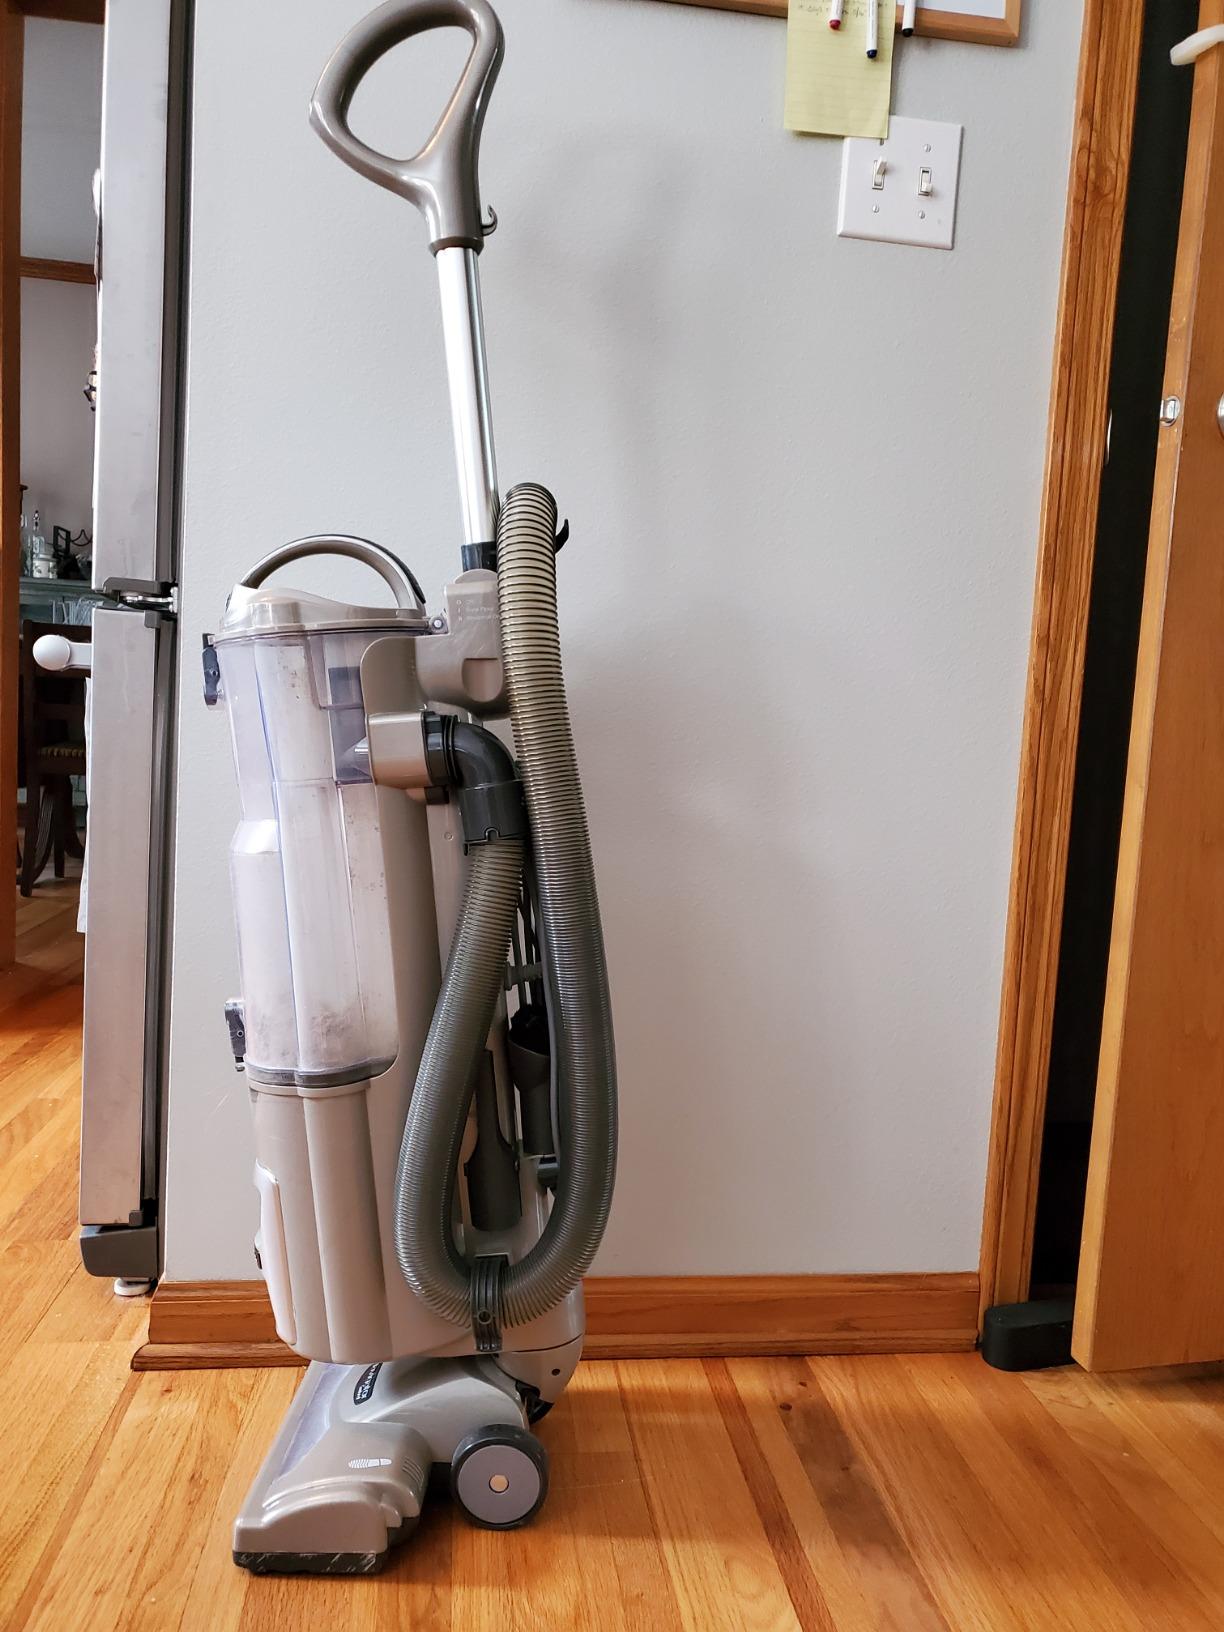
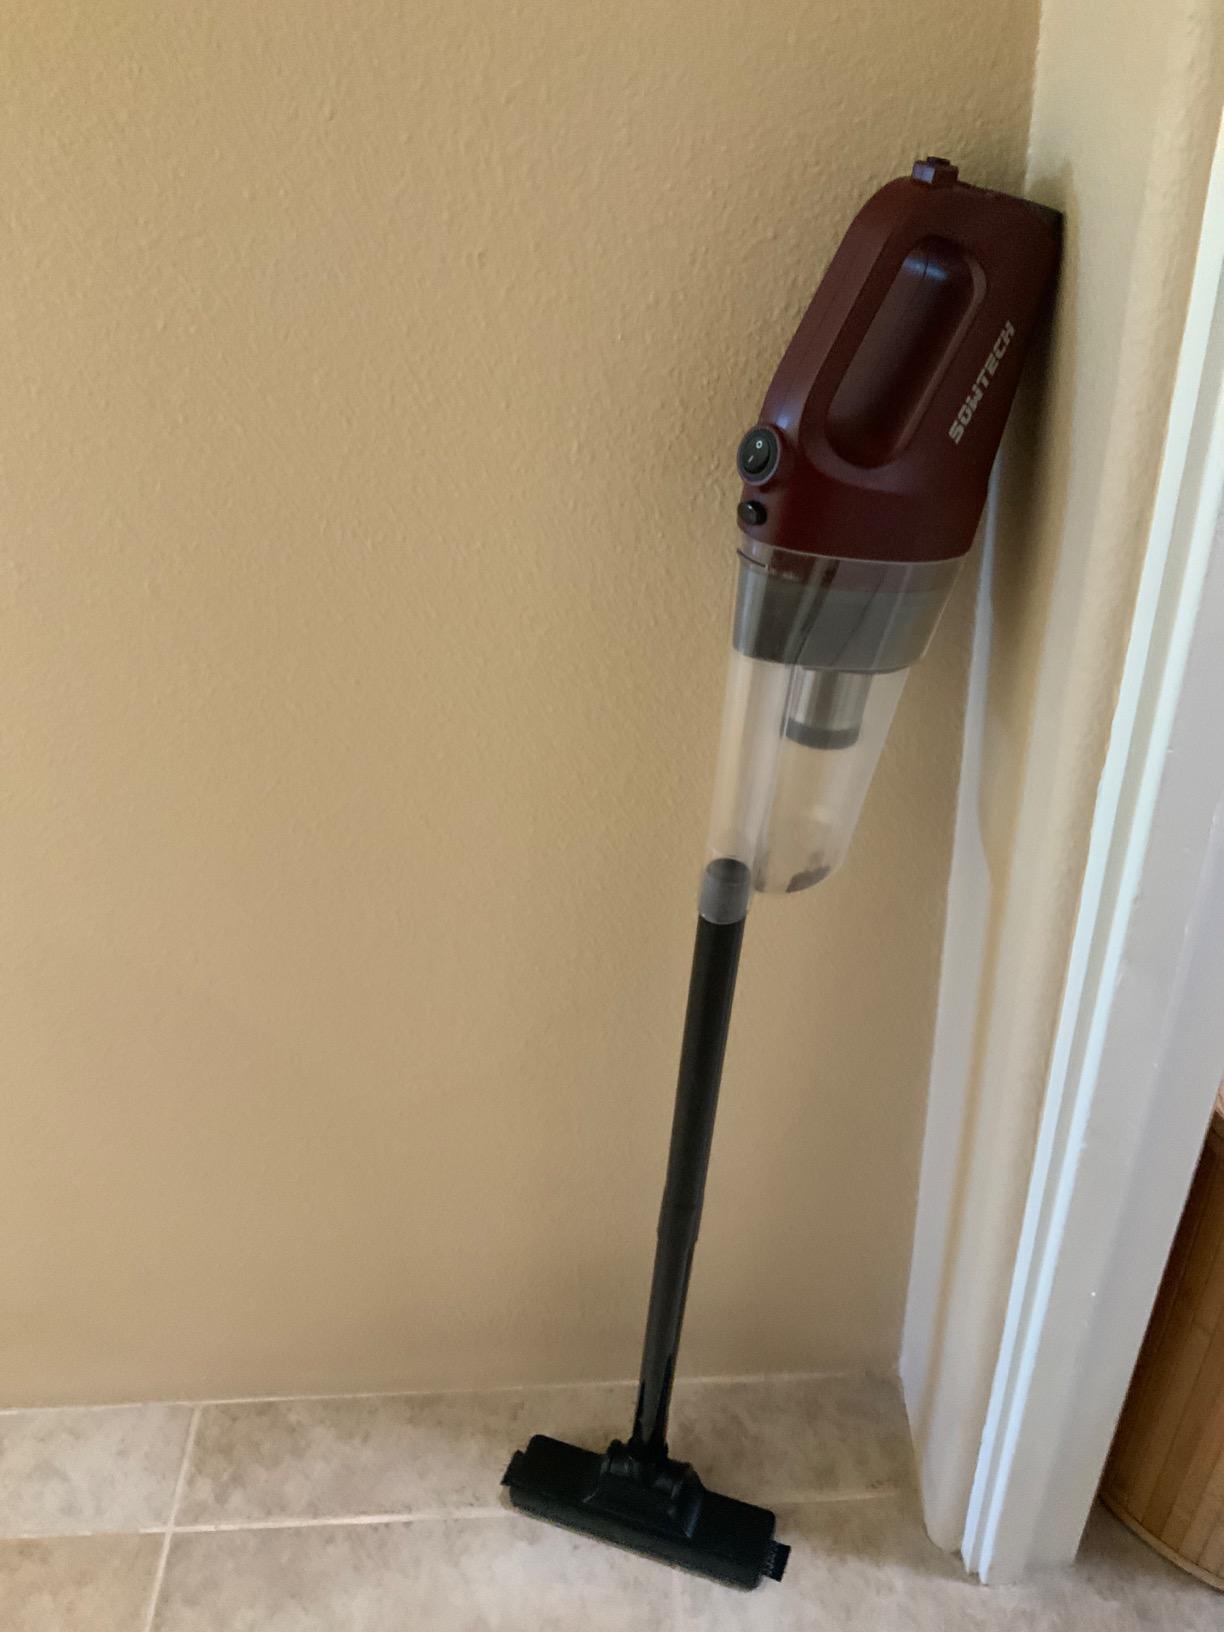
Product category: items_vacuum
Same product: no